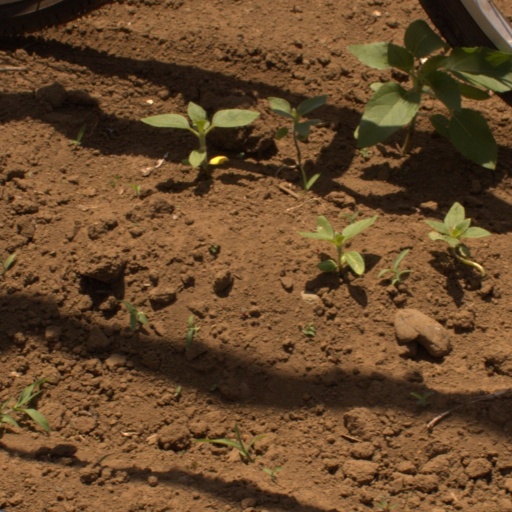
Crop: Jerusalem artichoke